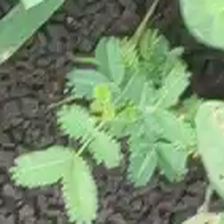
Weed species: Dwarf_cassia_(Chamaecrista pumila)